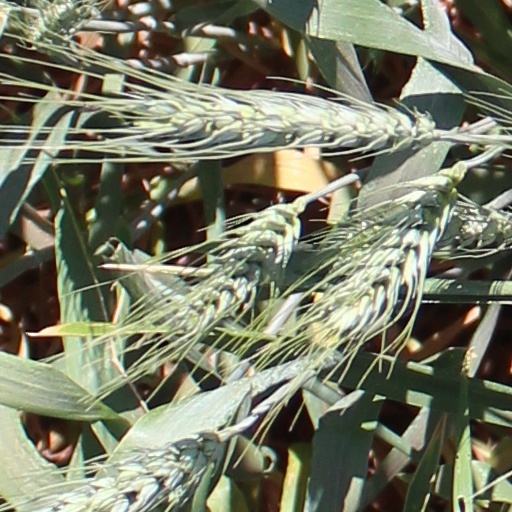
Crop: wheat